The Lazarus Effect (novel)

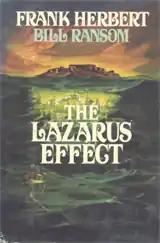

The Lazarus Effect (1983) is the third science fiction novel set in the by the American author Frank Herbert and poet Bill Ransom. It takes place some time after the events in "The Jesus Incident" (1979).